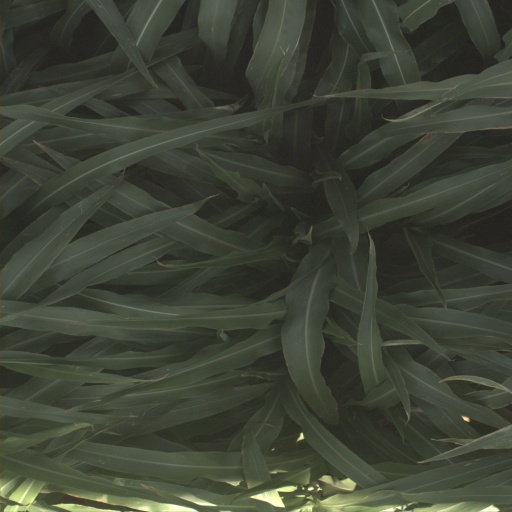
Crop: sorghum